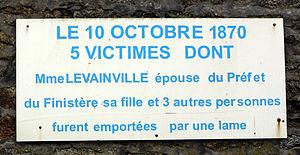
Pancarte affichée près des rochers de St Guénolé.
Gustave-Léonard Pompon-Levainville, souvent nommé Gustave Levainville, né le 10 décembre 1823 à Paris, officier de la Légion d'honneur, est un préfet du Second Empire. Il est décédé le 20 décembre 1894 à Paris dans le XVIᵉ arrondissement âgé de 71 ans.
Saint-Guénolé est le quartier nord-ouest — formant une agglomération distincte — de la commune de Penmarc'h, en Pays Bigouden, dans le Finistère. Important port de pêche, il est en 2012, dans le classement des ventes en criée des bateaux français, le cinquième port de pêche de France en tonnage, et le septième en valeur. Il est le quatrième port sardinier de France.